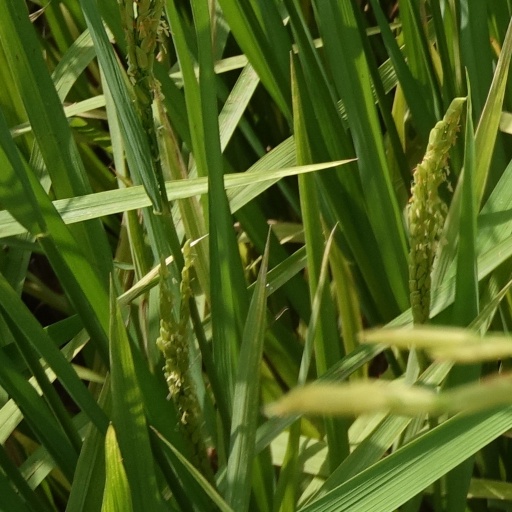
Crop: rice